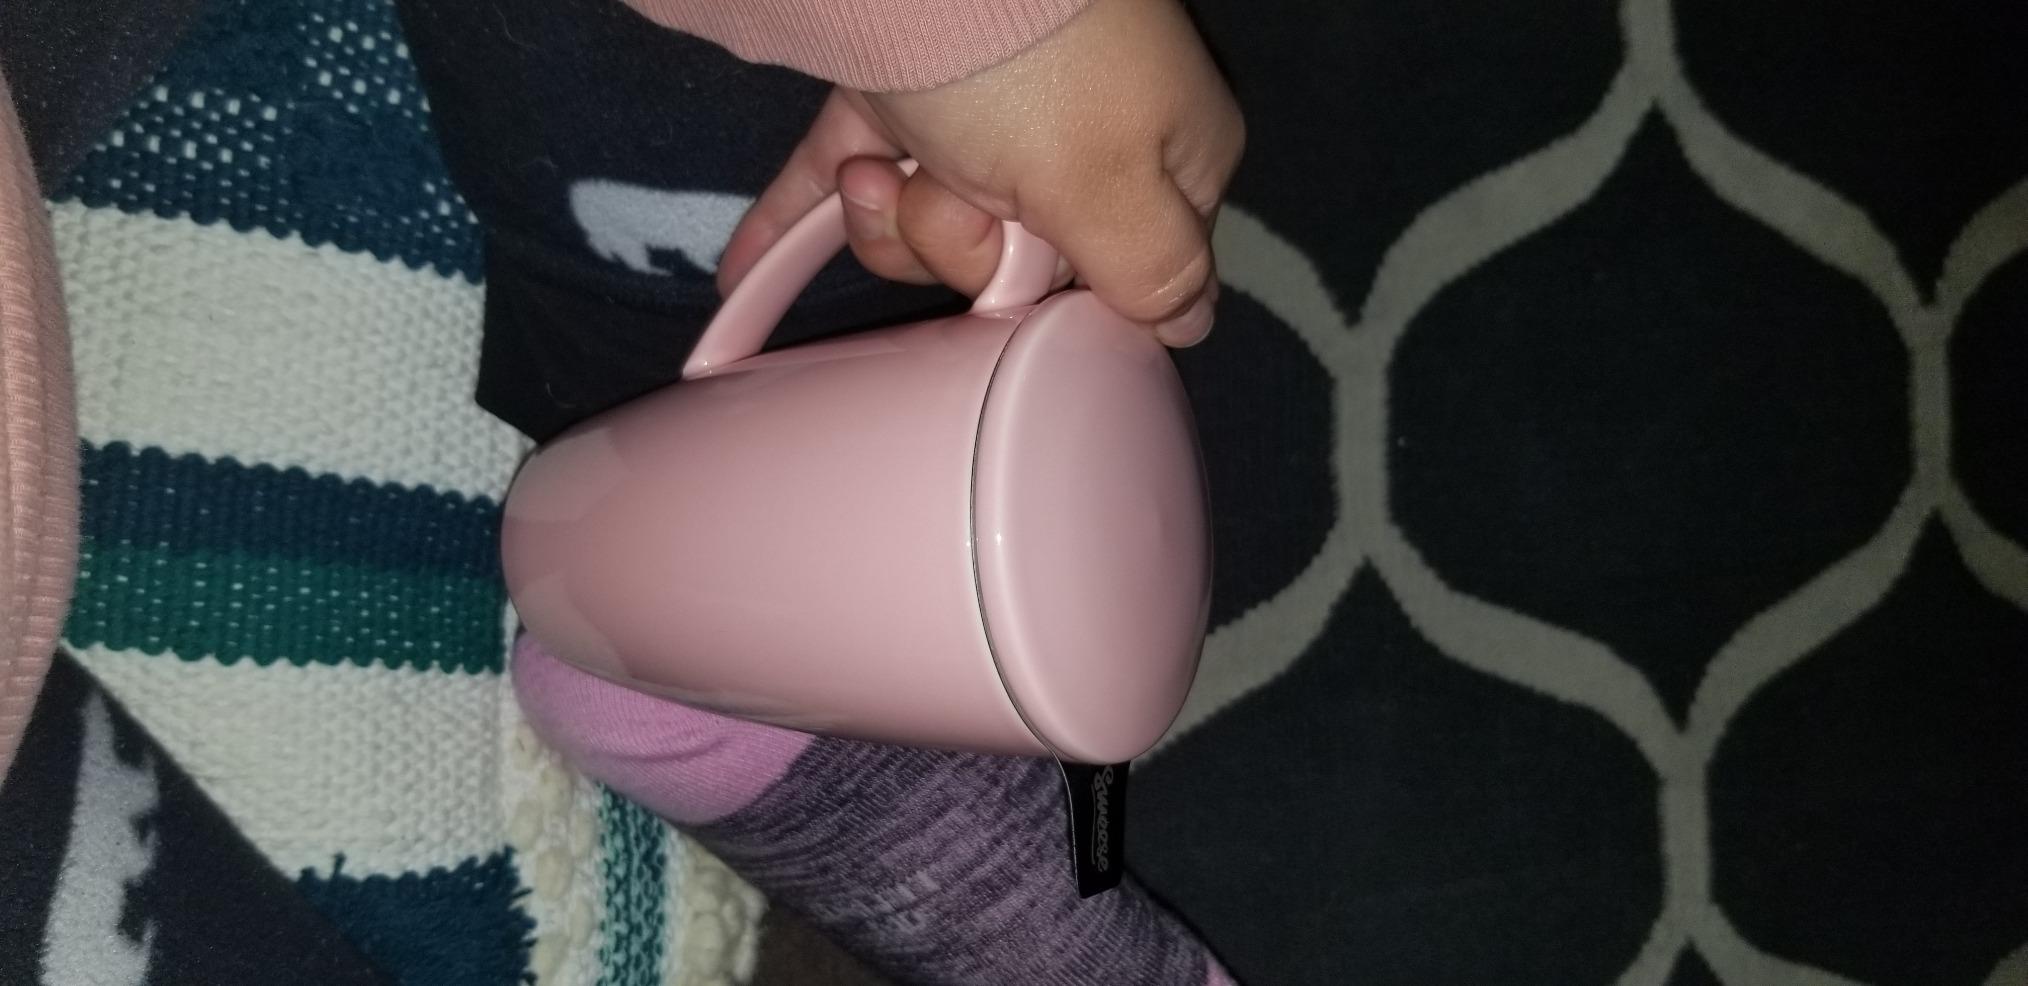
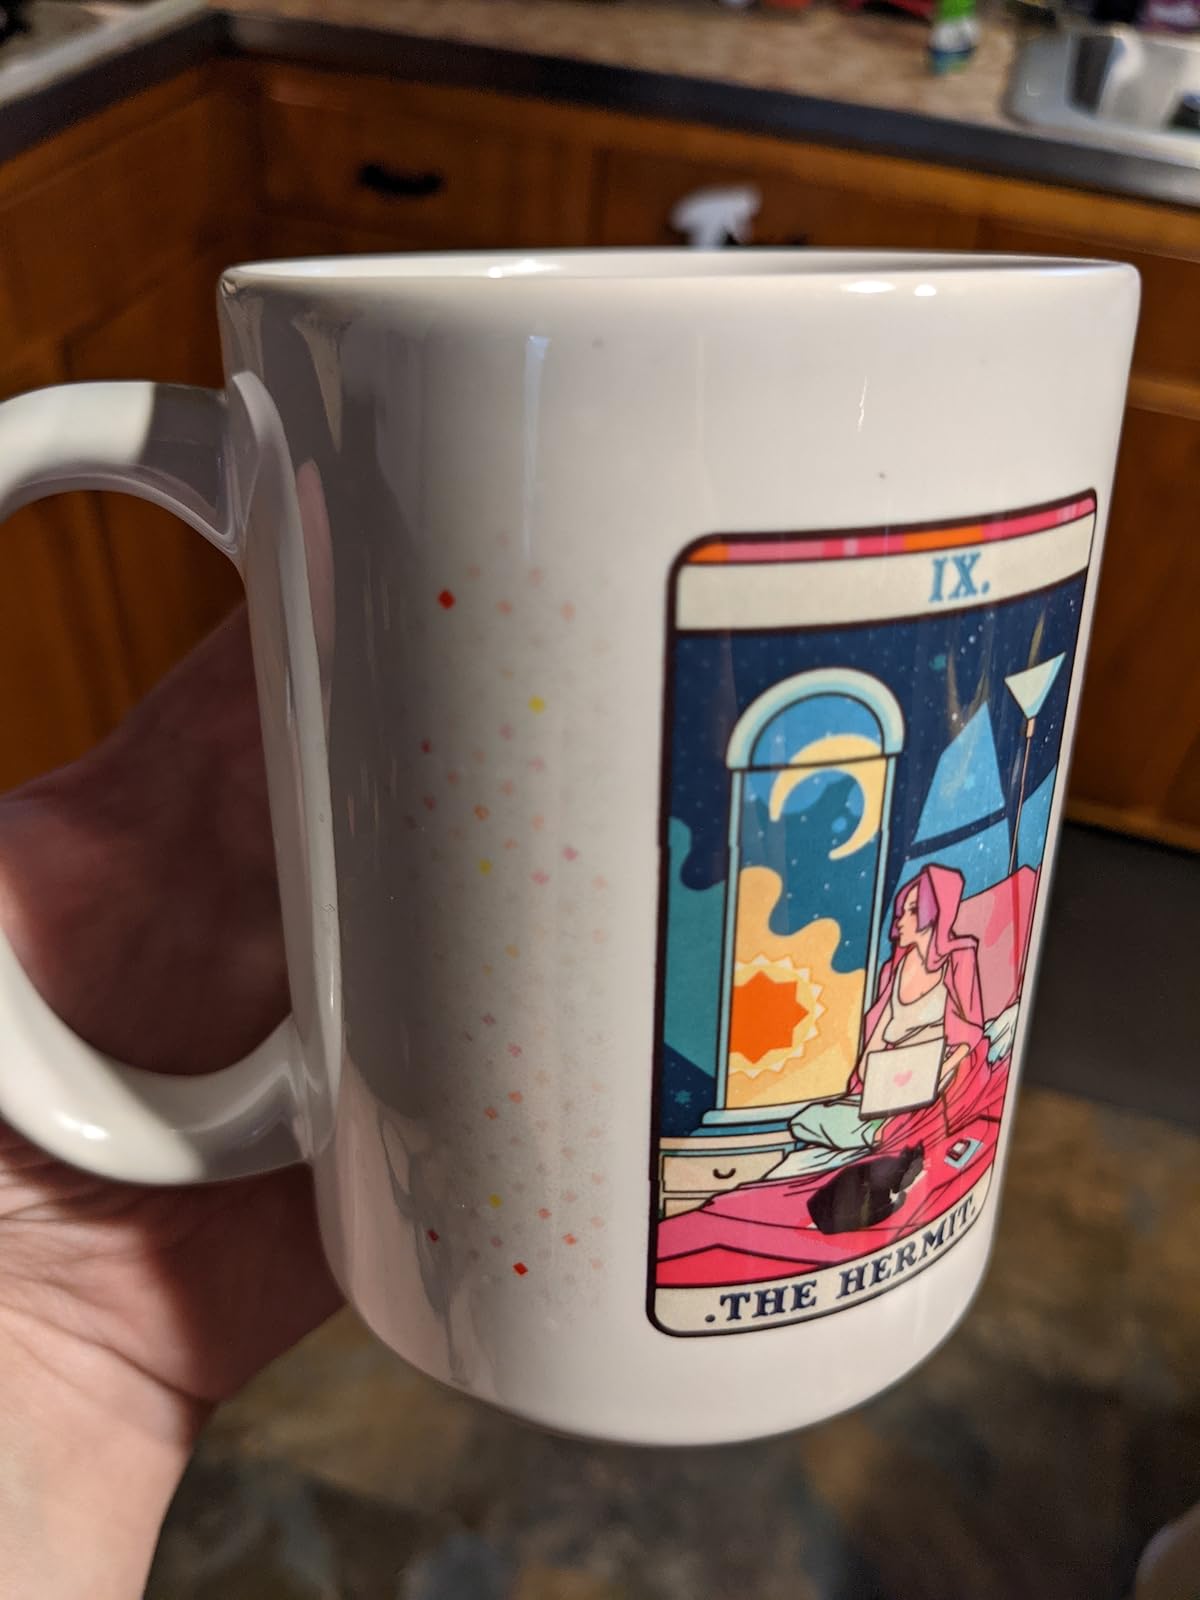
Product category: items_mug
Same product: no